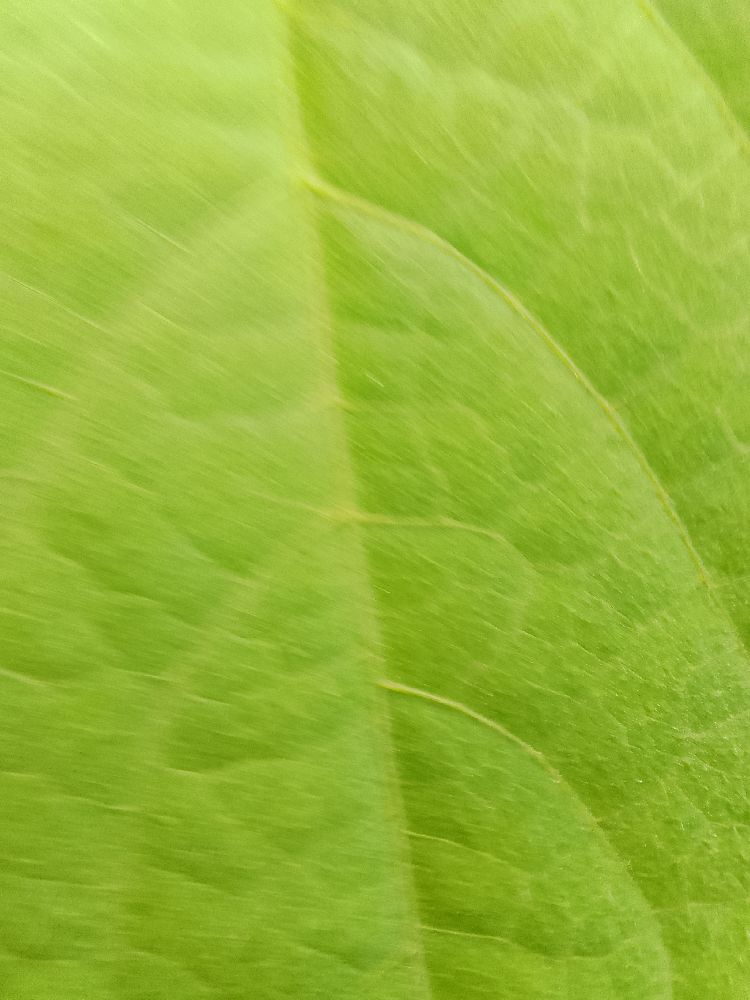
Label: healthy